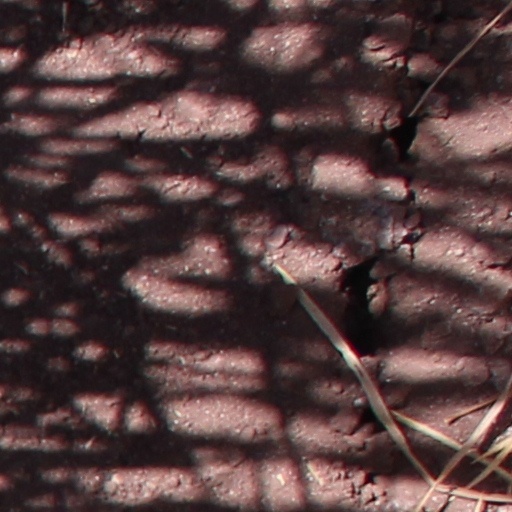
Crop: wheat